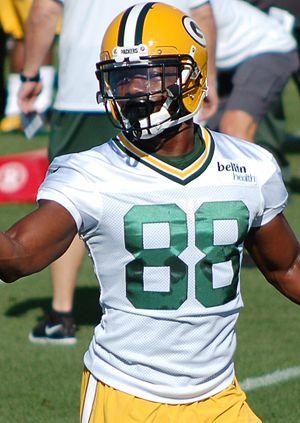
Tyler Anthony « Ty » Montgomery II, né le 22 janvier 1993 à Jackson, est un américain, joueur de football américain, évoluant au poste de running back pour les Jets de New York en National Football League.